Wayne G. Borah

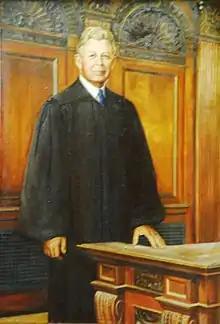

Wayne G. Borah (April 28, 1891 – February 6, 1966) was a United States circuit judge of the United States Court of Appeals for the Fifth Circuit and previously was a United States district judge of the United States District Court for the Eastern District of Louisiana.